Central Valley Project

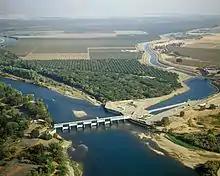
Red Bluff Diversion Dam on the Sacramento River once posed a significant barrier to salmon, steelhead and sturgeon migration. It has since been replaced with a pumping plant to improve fish passage.

The CVP has a significant amount of facilities for storing and transporting water on the west side of the San Joaquin Valley, in the foothills of the California Coast Ranges. The West San Joaquin Division and San Luis Unit consist of several major facilities that are shared with the federal California State Water Project (SWP). San Luis Dam (or B.F. Sisk Dam) is the largest storage facility, holding of water.